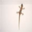
Label: lizard